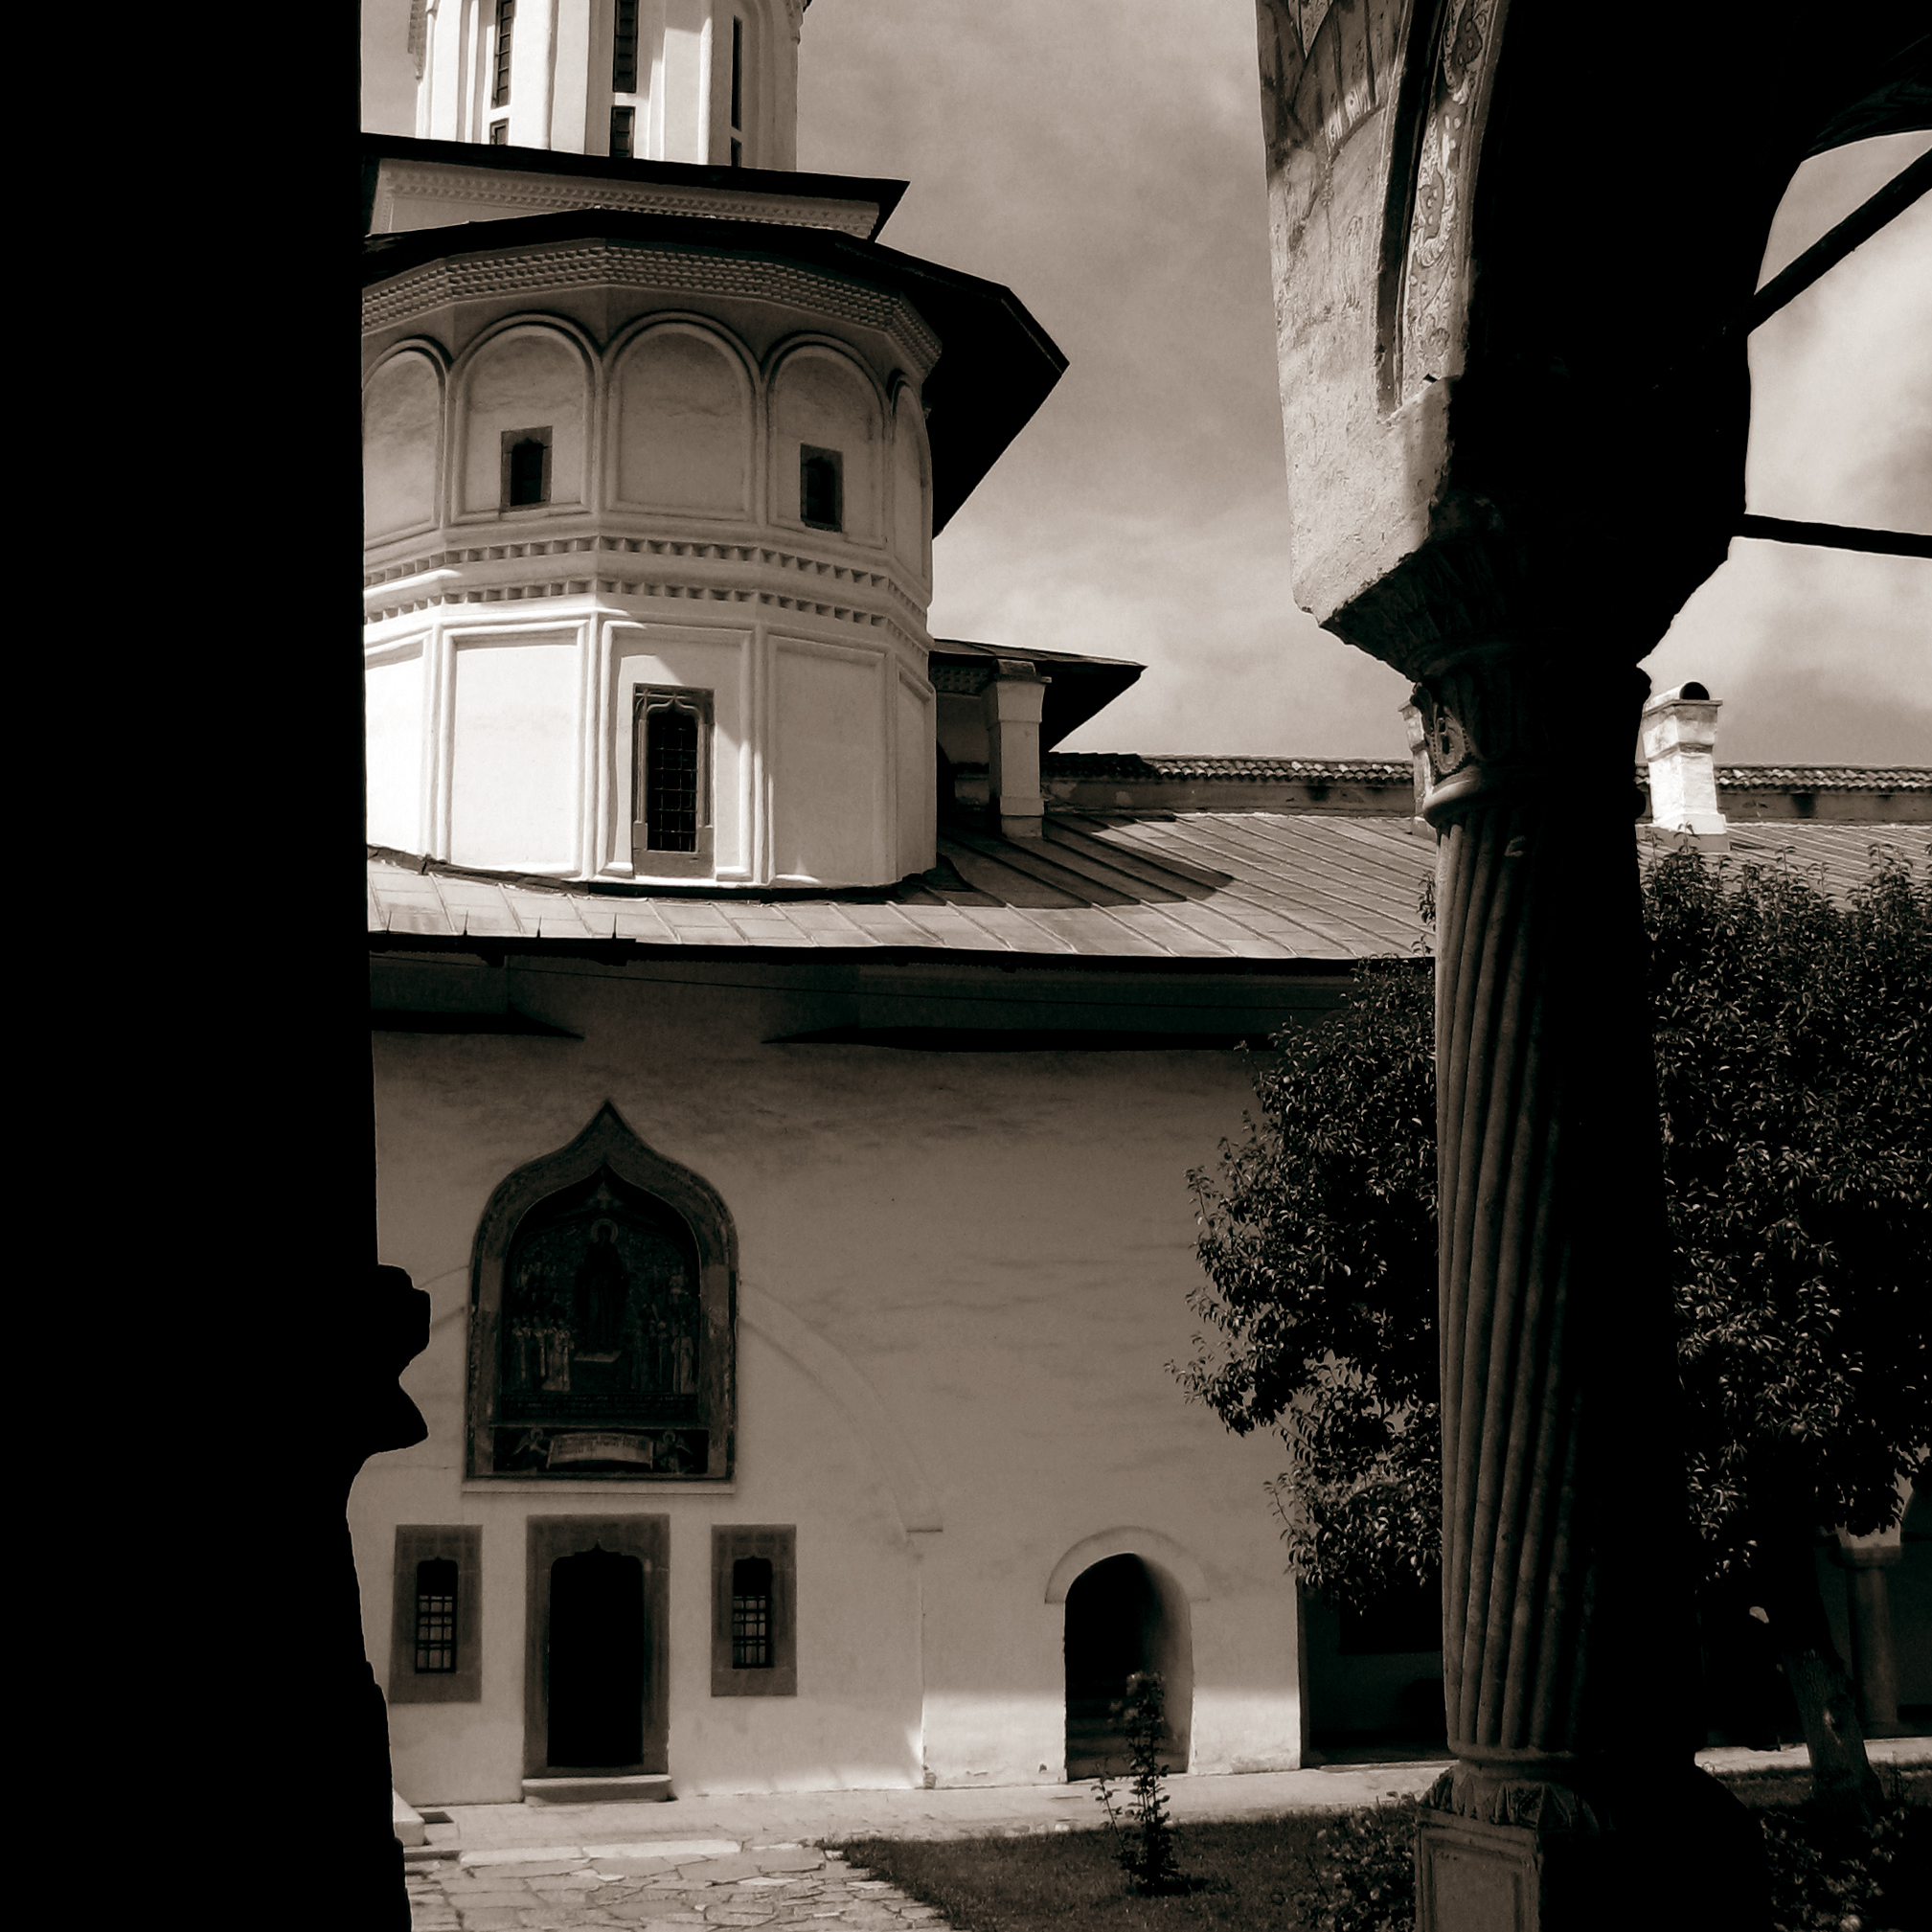
light, black and white, architecture, white, street, photography, house, window, building, alley, monument, photo, column, color, shadow, religion, darkness, church, black, monochrome, christian, lighting, photos, religious, de, monastery, churches, photograph, fotografie, history, christianity, romana, image, orthodox, unesco, eastern, shape, romania, convent, bor, biserica, arhitectura, wallachia, muntenia, tara, romaneasca, orthodoxy, romanian, ortodoxa, patrimoniu, manastire, ortodoxia, ortodoxie, ecclesiastical, bisericeasc, cladire, edificiu, valahia, tararomaneasca, oltenia, brancovenesc, brancoveanu, brancovan, horezu, hurez, hurezi, hurezimonastery, monasteryofhorezu, lmivliiaa09894, 1690, cre tinism, cre tin, br ncoveneasc, m n stireahurezi, carhitecturabr ncoveneasc, monochrome photography